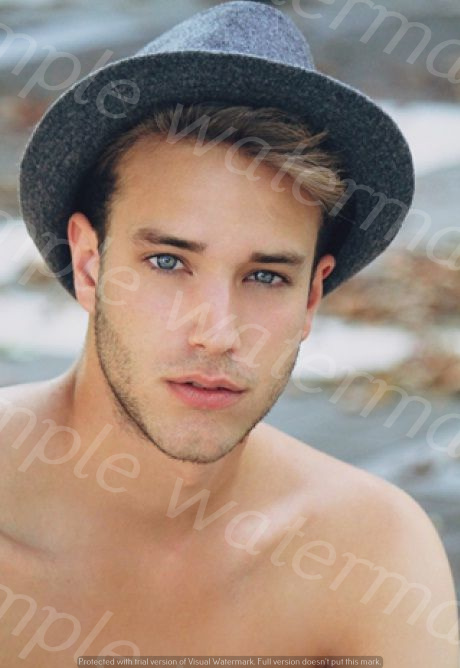
Label: Watermark